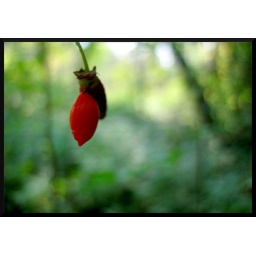
Just a little red berry against a green forest.